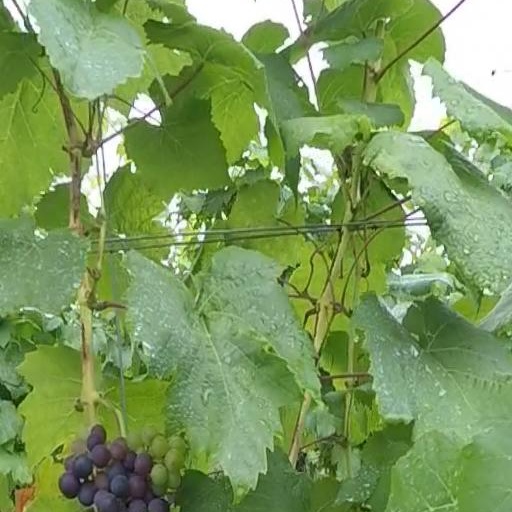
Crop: grape